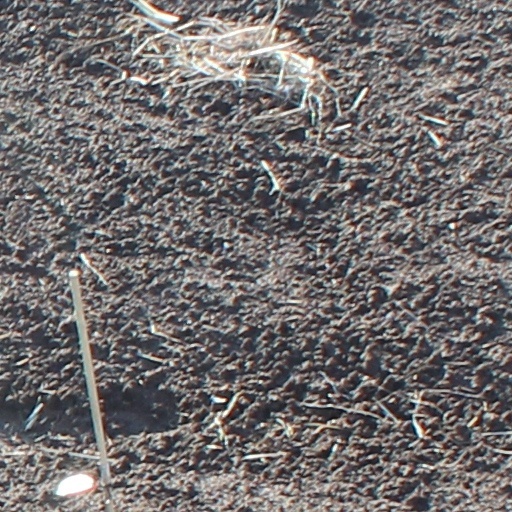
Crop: wheat